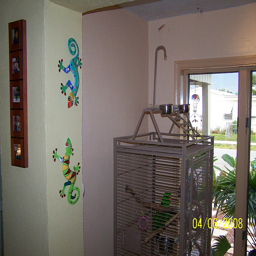
A bird in a birdcage in a decorated room.
There is a green bird in a cage near a glass door.
A green bird inside of a gray birdcage near a window.
A bird in a cage next to a sliding glass door.
A bird in a cage in somebody's home